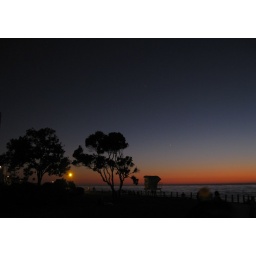
Fiery sunset leaves tri color sky and tree silhouettes in La Jolla